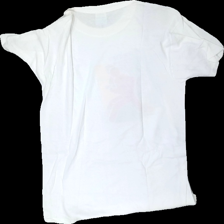
View: back
Type: T-shirt
Category: Unisex
Brand: Not in the list
Brand text on label: Chop all cotton
Colors: Blue, White, Green, Multicolor
Material: 100% cotton
Pattern: Other
Cut: Regular, C-collar
Size: M
Season: All
Stains: Minor
Price range: <50
Recommended usage: Recycle
Description: yellow wash